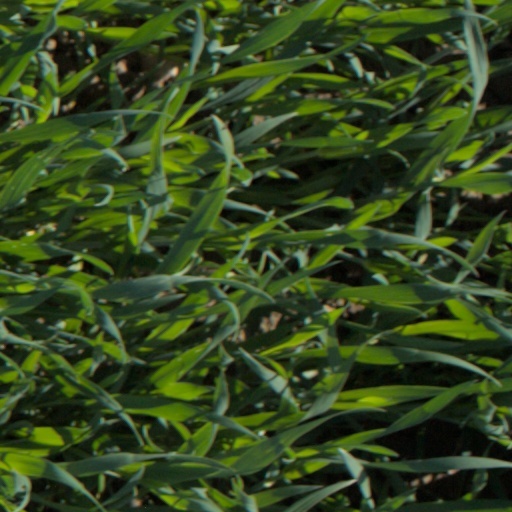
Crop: wheat